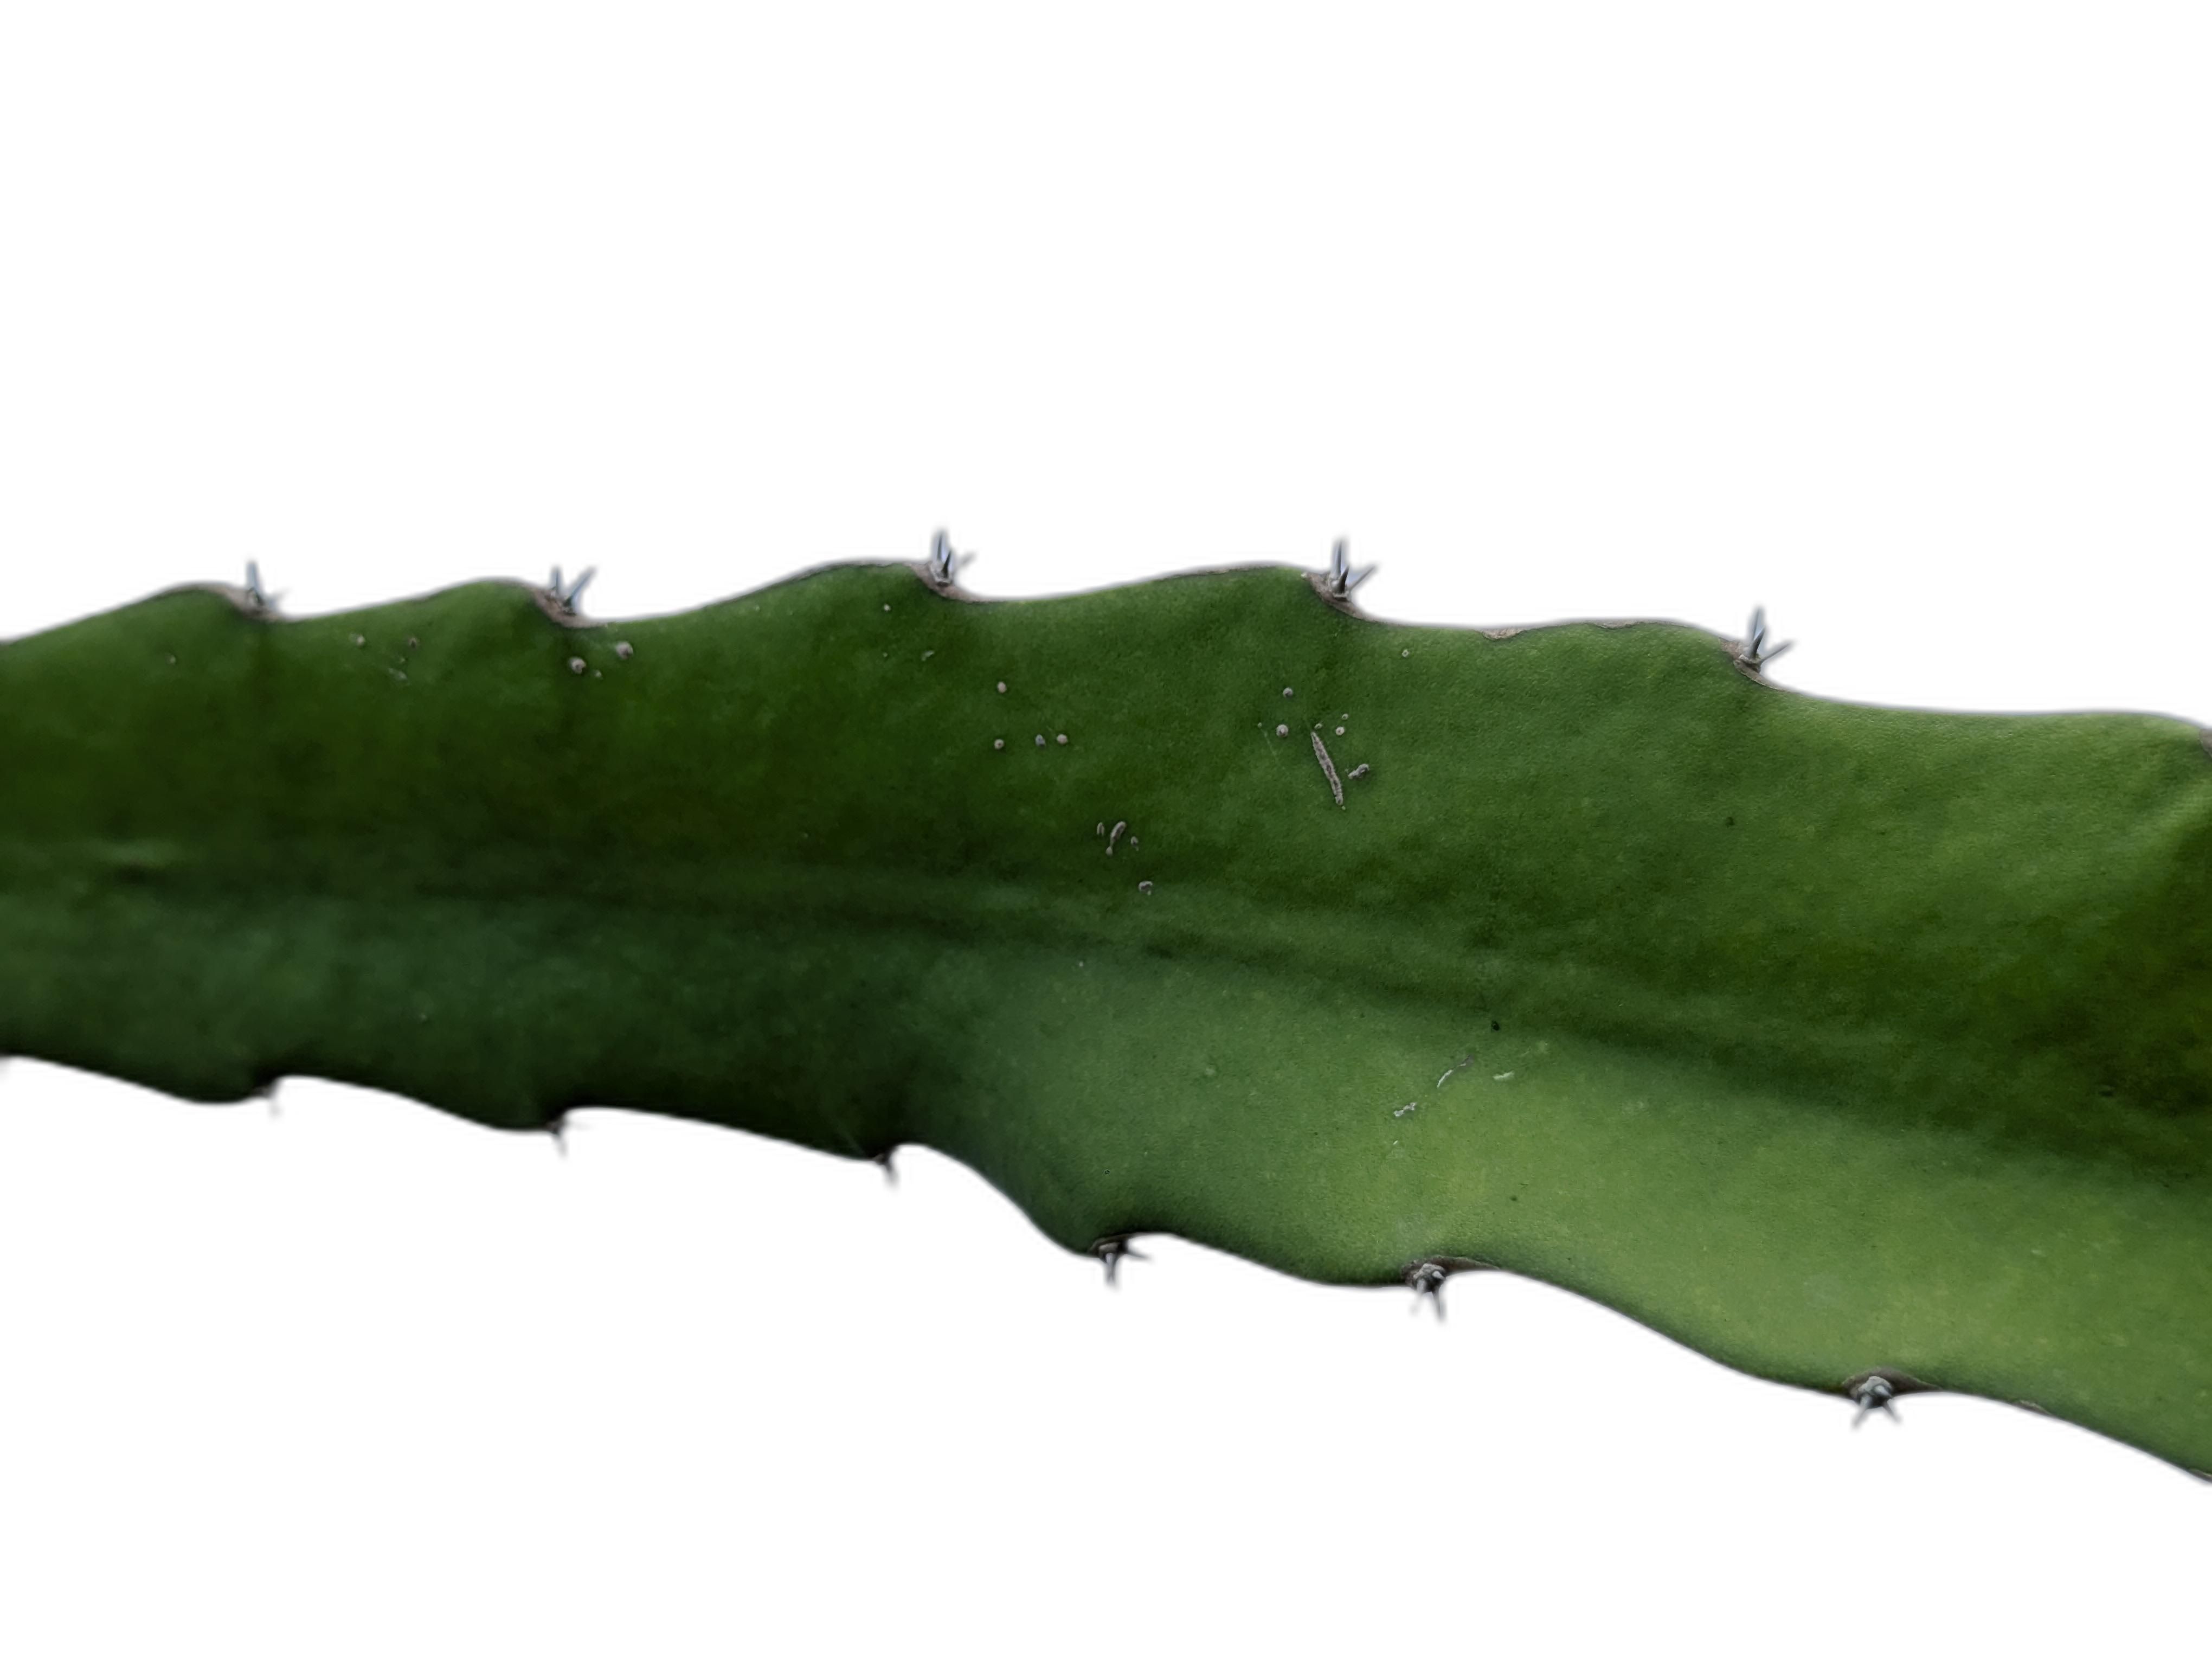
Label: Good leaf